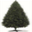
Label: pine_tree